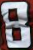
Number: 8